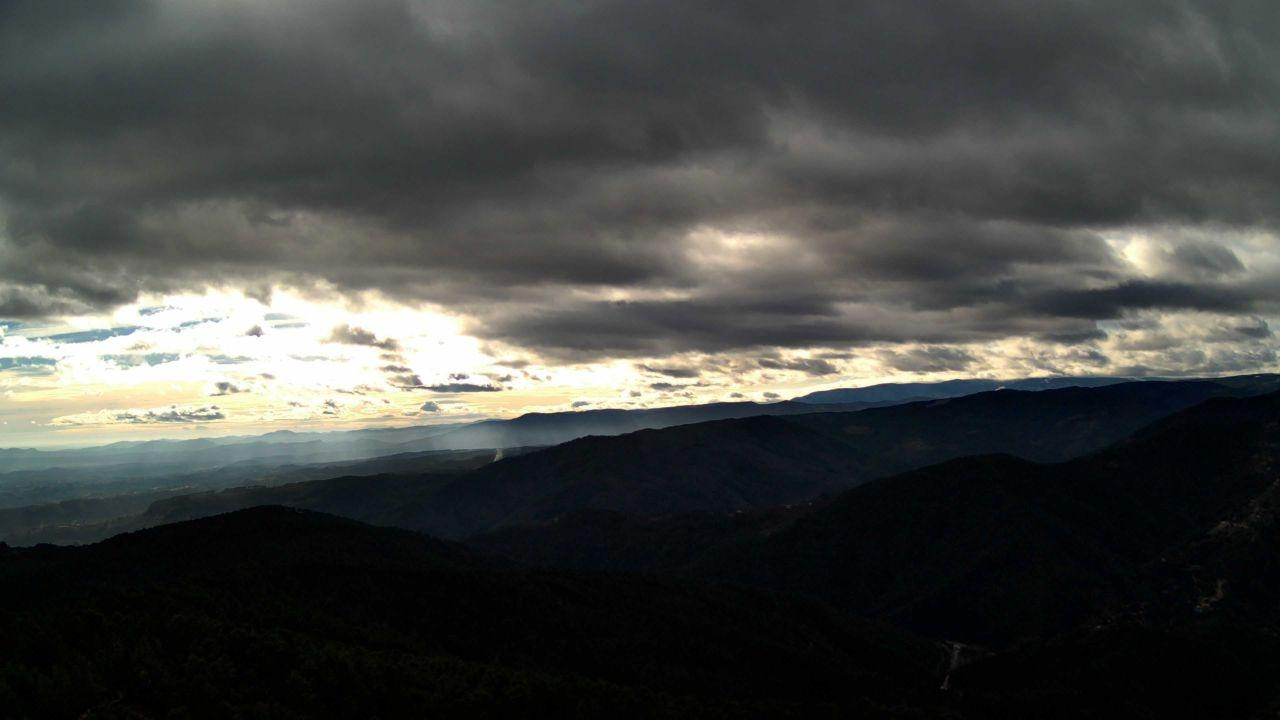
Fire: no
Smoke: yes